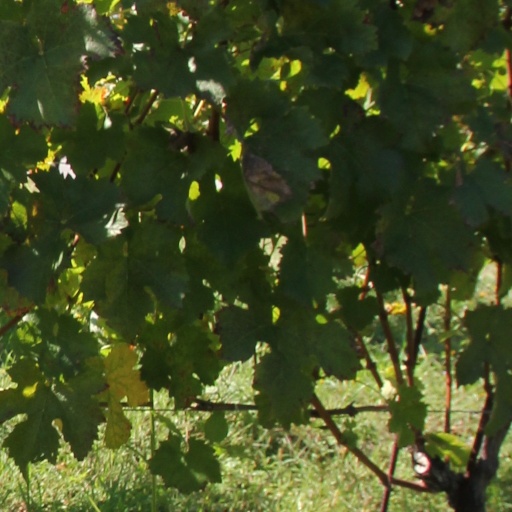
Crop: grape